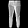
Label: Trouser